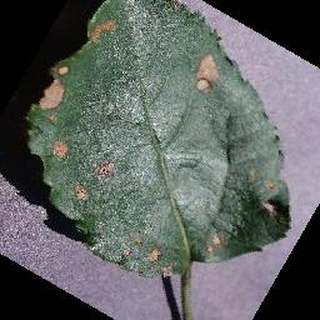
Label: apple_black_rot